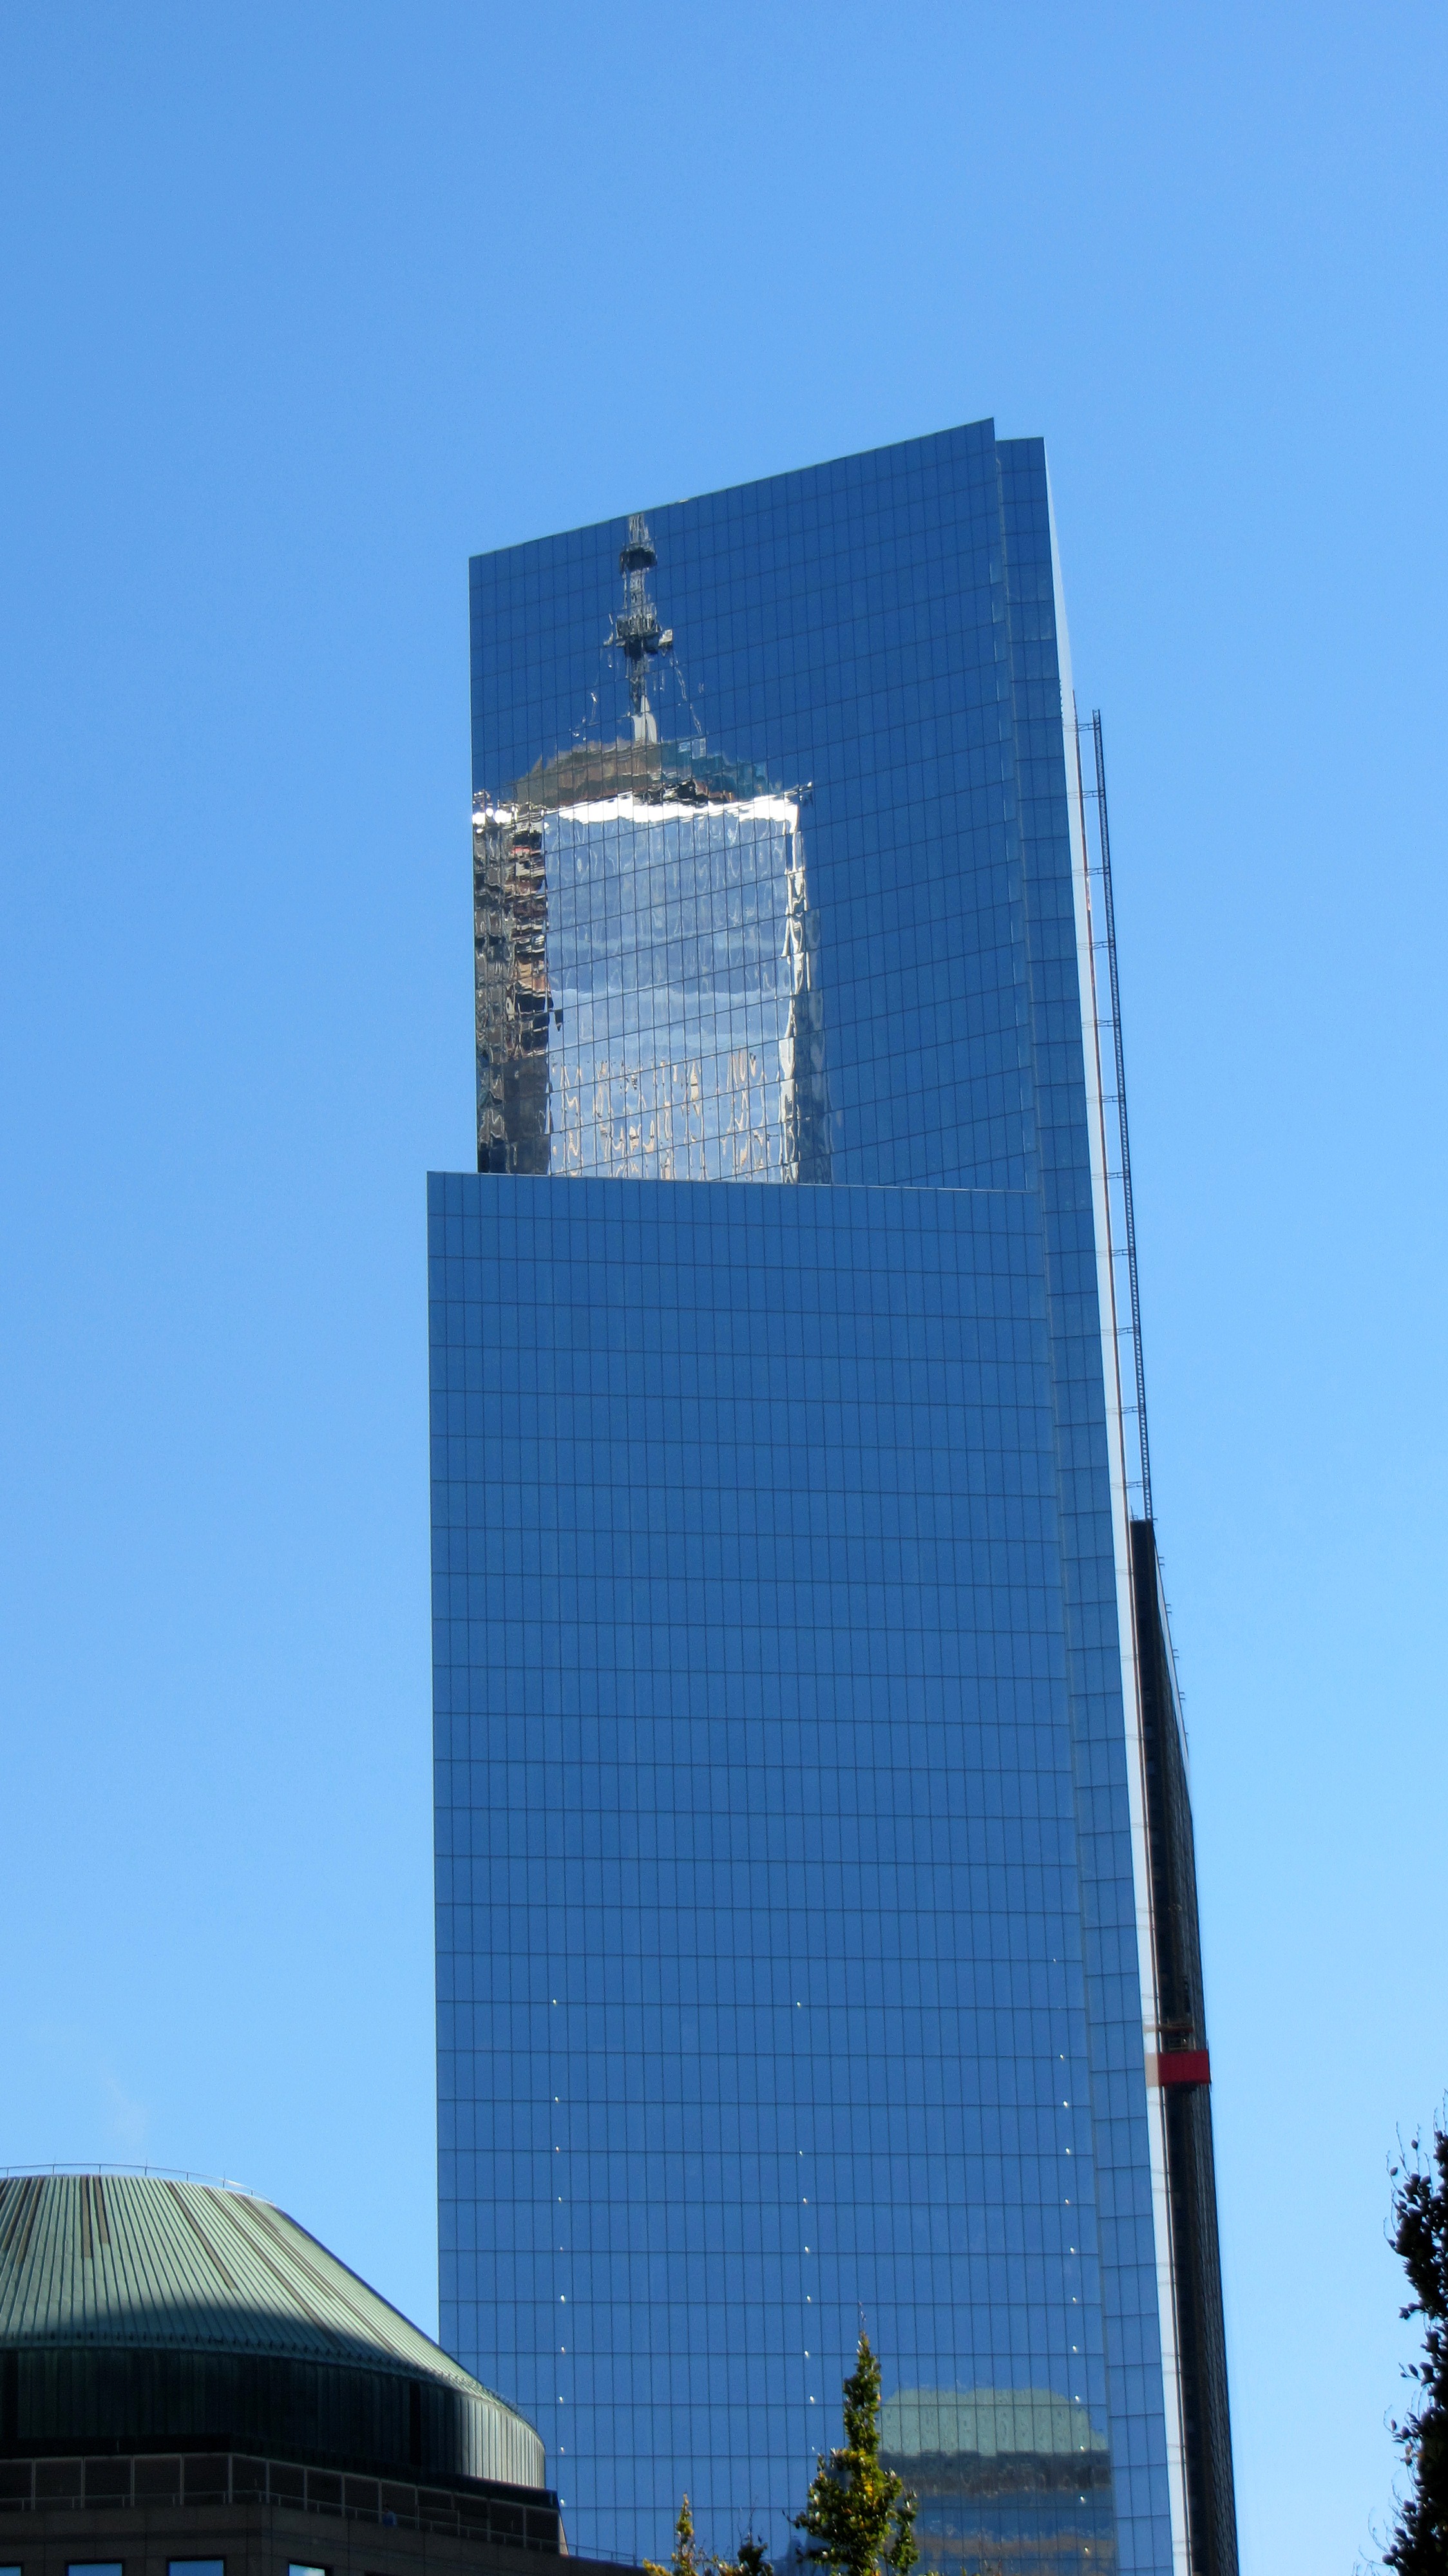
architecture, skyline, building, city, skyscraper, manhattan, downtown, tower, landmark, facade, blue, modern, tower block, mirroring, one world trade center, urban area